Rosetta Douglass

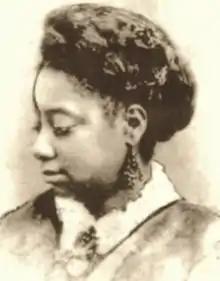

Rosetta Douglass-Sprague (June 24, 1839 – November 25, 1906) was an American teacher and activist. She was a founding member of the National Association for Colored Women. Her mother was Anna Murray Douglass and her father was Frederick Douglass.